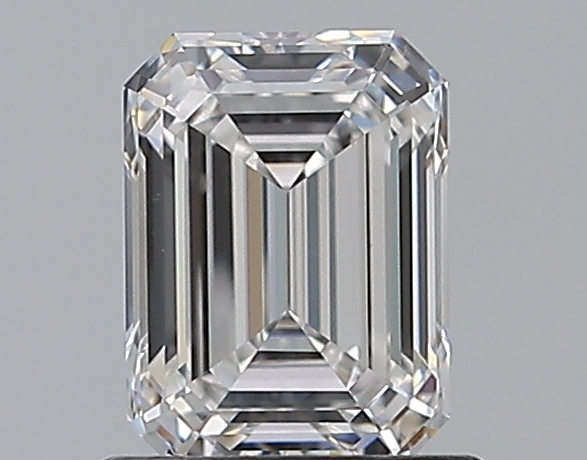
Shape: emerald
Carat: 0.9
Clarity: VVS2
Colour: D
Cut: EX
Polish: EX
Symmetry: VG
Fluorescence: N
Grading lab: GIA
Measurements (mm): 6.24 x 4.6 x 3.12